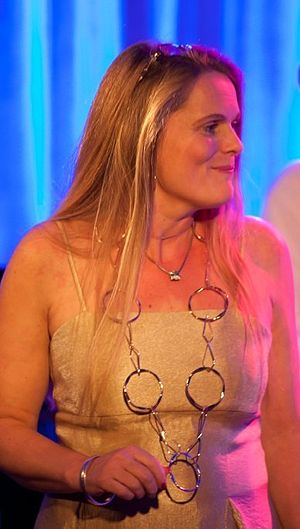
Christina Seest
Christina Marianne Seest Dam
Christina Seest
Christina Marianne Seest Dam er en dansk sanger og komponist. Hun flyttede i 1984 til Bornholm og har siden været engageret i øens musikliv, men hun har også sunget i Jazzhouse i København, andre steder i Norden og på Cleopatra's Needle i Central Park i New York.